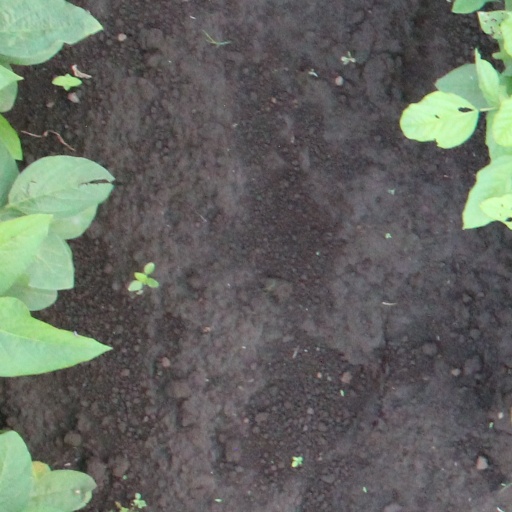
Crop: soybean